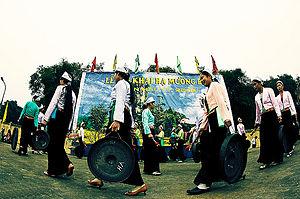
Les Mường sont un groupe ethnique du Viêt Nam constituant la plus grande des 53 minorités officiellement reconnues, avec une population estimée à 1,2 million de personnes. Ils habitent les régions montagneuses du nord du pays, dans la province de Hoa Binh et les districts montagneux de la province de Thanh Hoa. Leur langue est le muong.